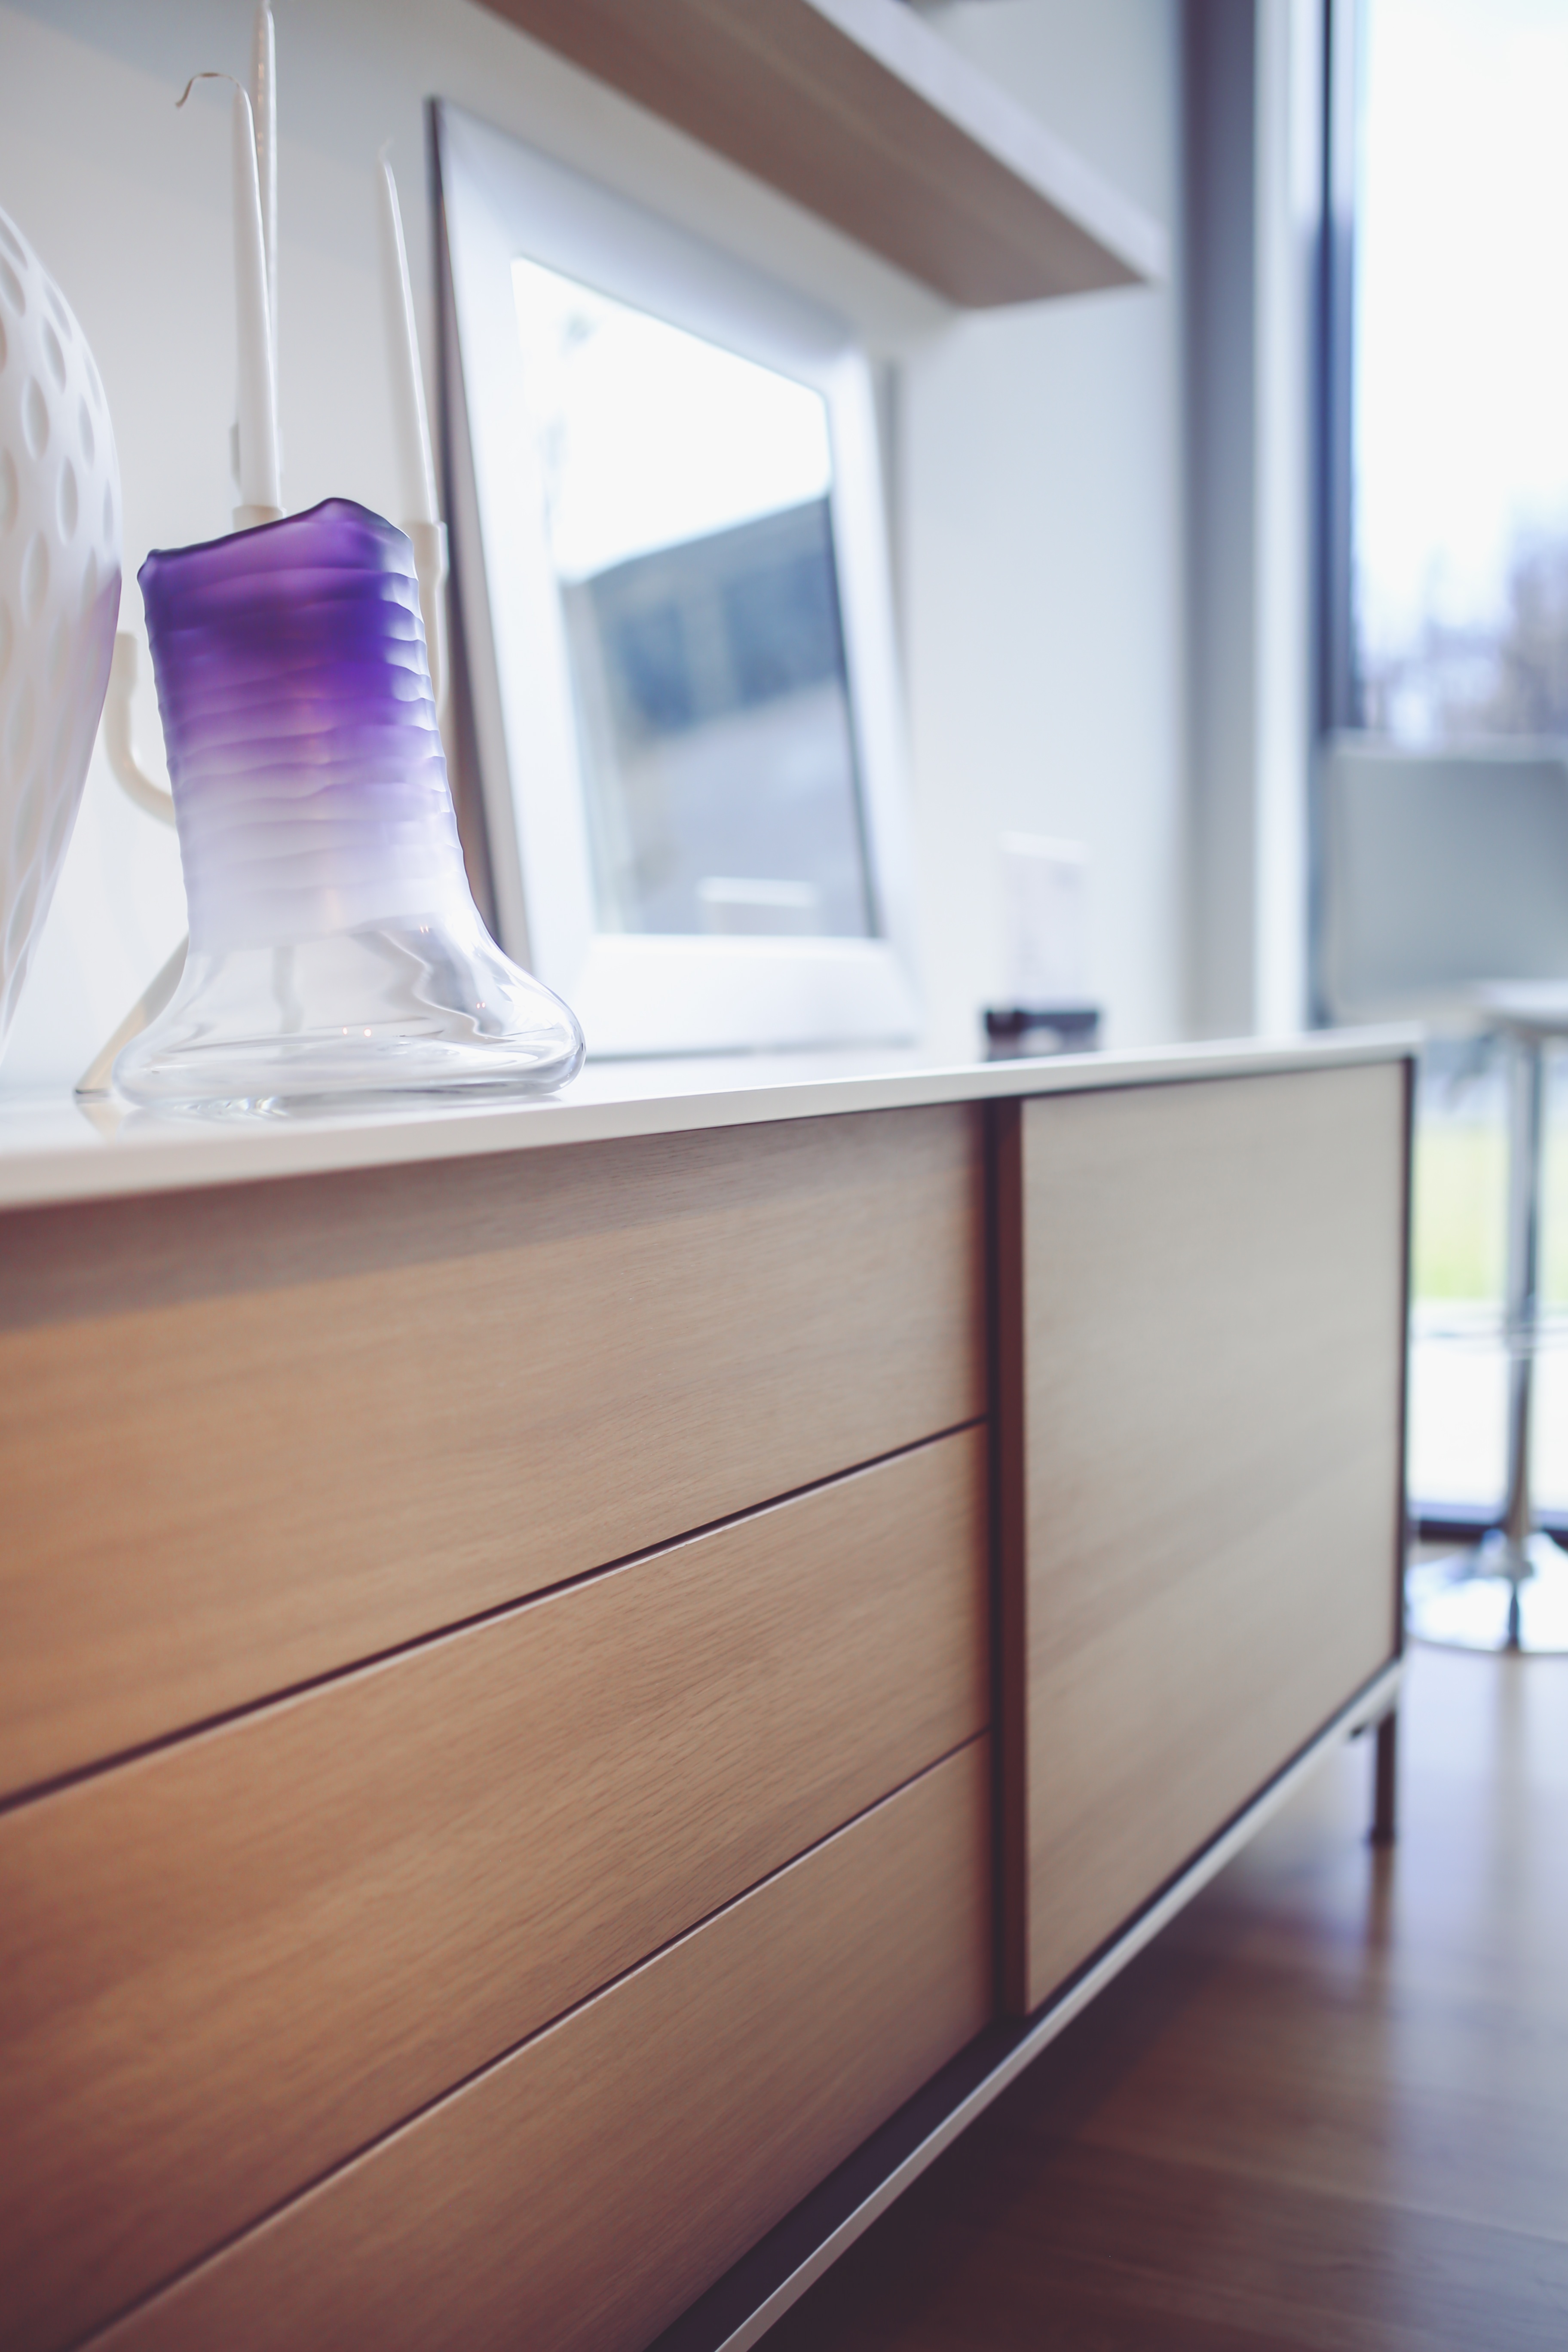
wood, white, floor, interior, home, decoration, office, kitchen, furniture, room, decor, interior design, design, minimalist, hardwood, wooden, picture, flooring, wood flooring, commode, cabinetry